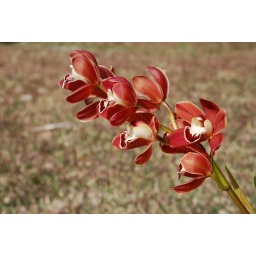
Sydney - Pot plant we have in the backyard, flowers once a year.